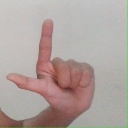
अक्षर: ल